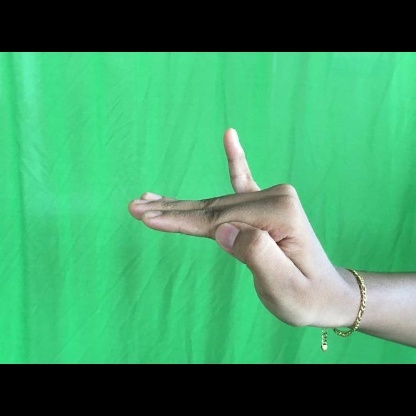
Mudra: Hamsapaksha